Australian Army during World War II

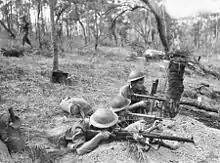
Three infantrymen of the 2/6th Battalion training in the Watsonville area of North Queensland in April 1944

The Australian Army generally had a long-standing policy of using British-designed equipment, but equipment from Australia, the United States and some other countries was introduced into service in the war's later years. Pre-war defence policies favoured the RAN, which received the majority of defence spending in the interwar period. The result was that when war came in 1939, the Army's equipment was of World War I vintage, and Australian factories were only capable of producing small arms. Most equipment was obsolescent and had to be replaced, and new factories were required to produce the latest weapons, equipment and motor vehicles. Some 2,860 motor vehicles and motorcycles suitable for military use were purchased in 1939 for the Militia and another 784 for the 6th Division, but since a division's war establishment was around 3,000, this was only enough for training. In February 1940, the Treasury urged the War Cabinet to slow orders of motor vehicles to save the shipping space used for sending them to the Middle East for wheat cargoes.